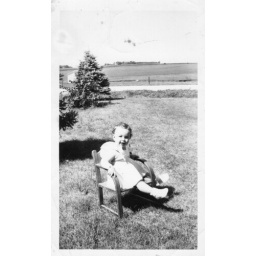
Peggy in chair by two trees 1950 from Dianne